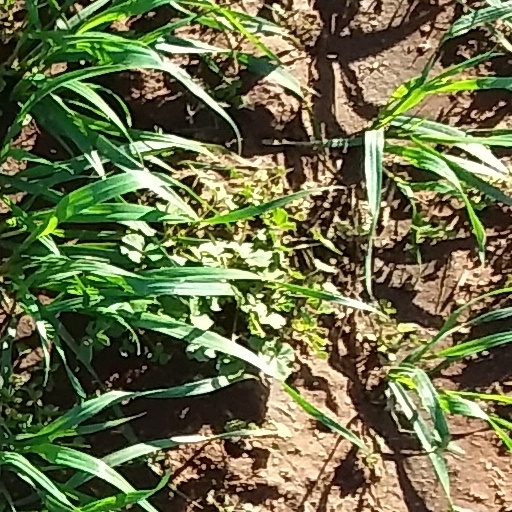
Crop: wheat